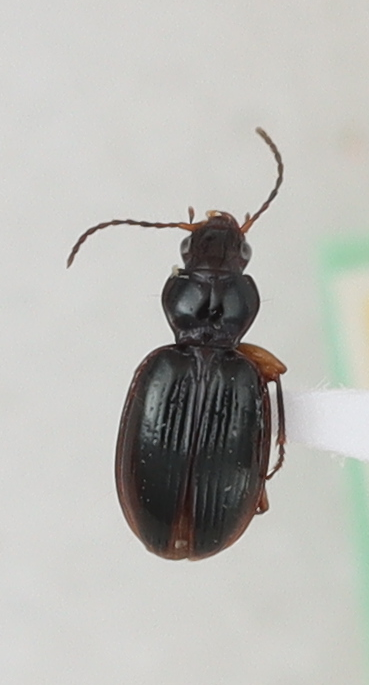
Scientific name: Mecyclothorax konanus
Plot: 14
Trap: S
Collected: 20200915